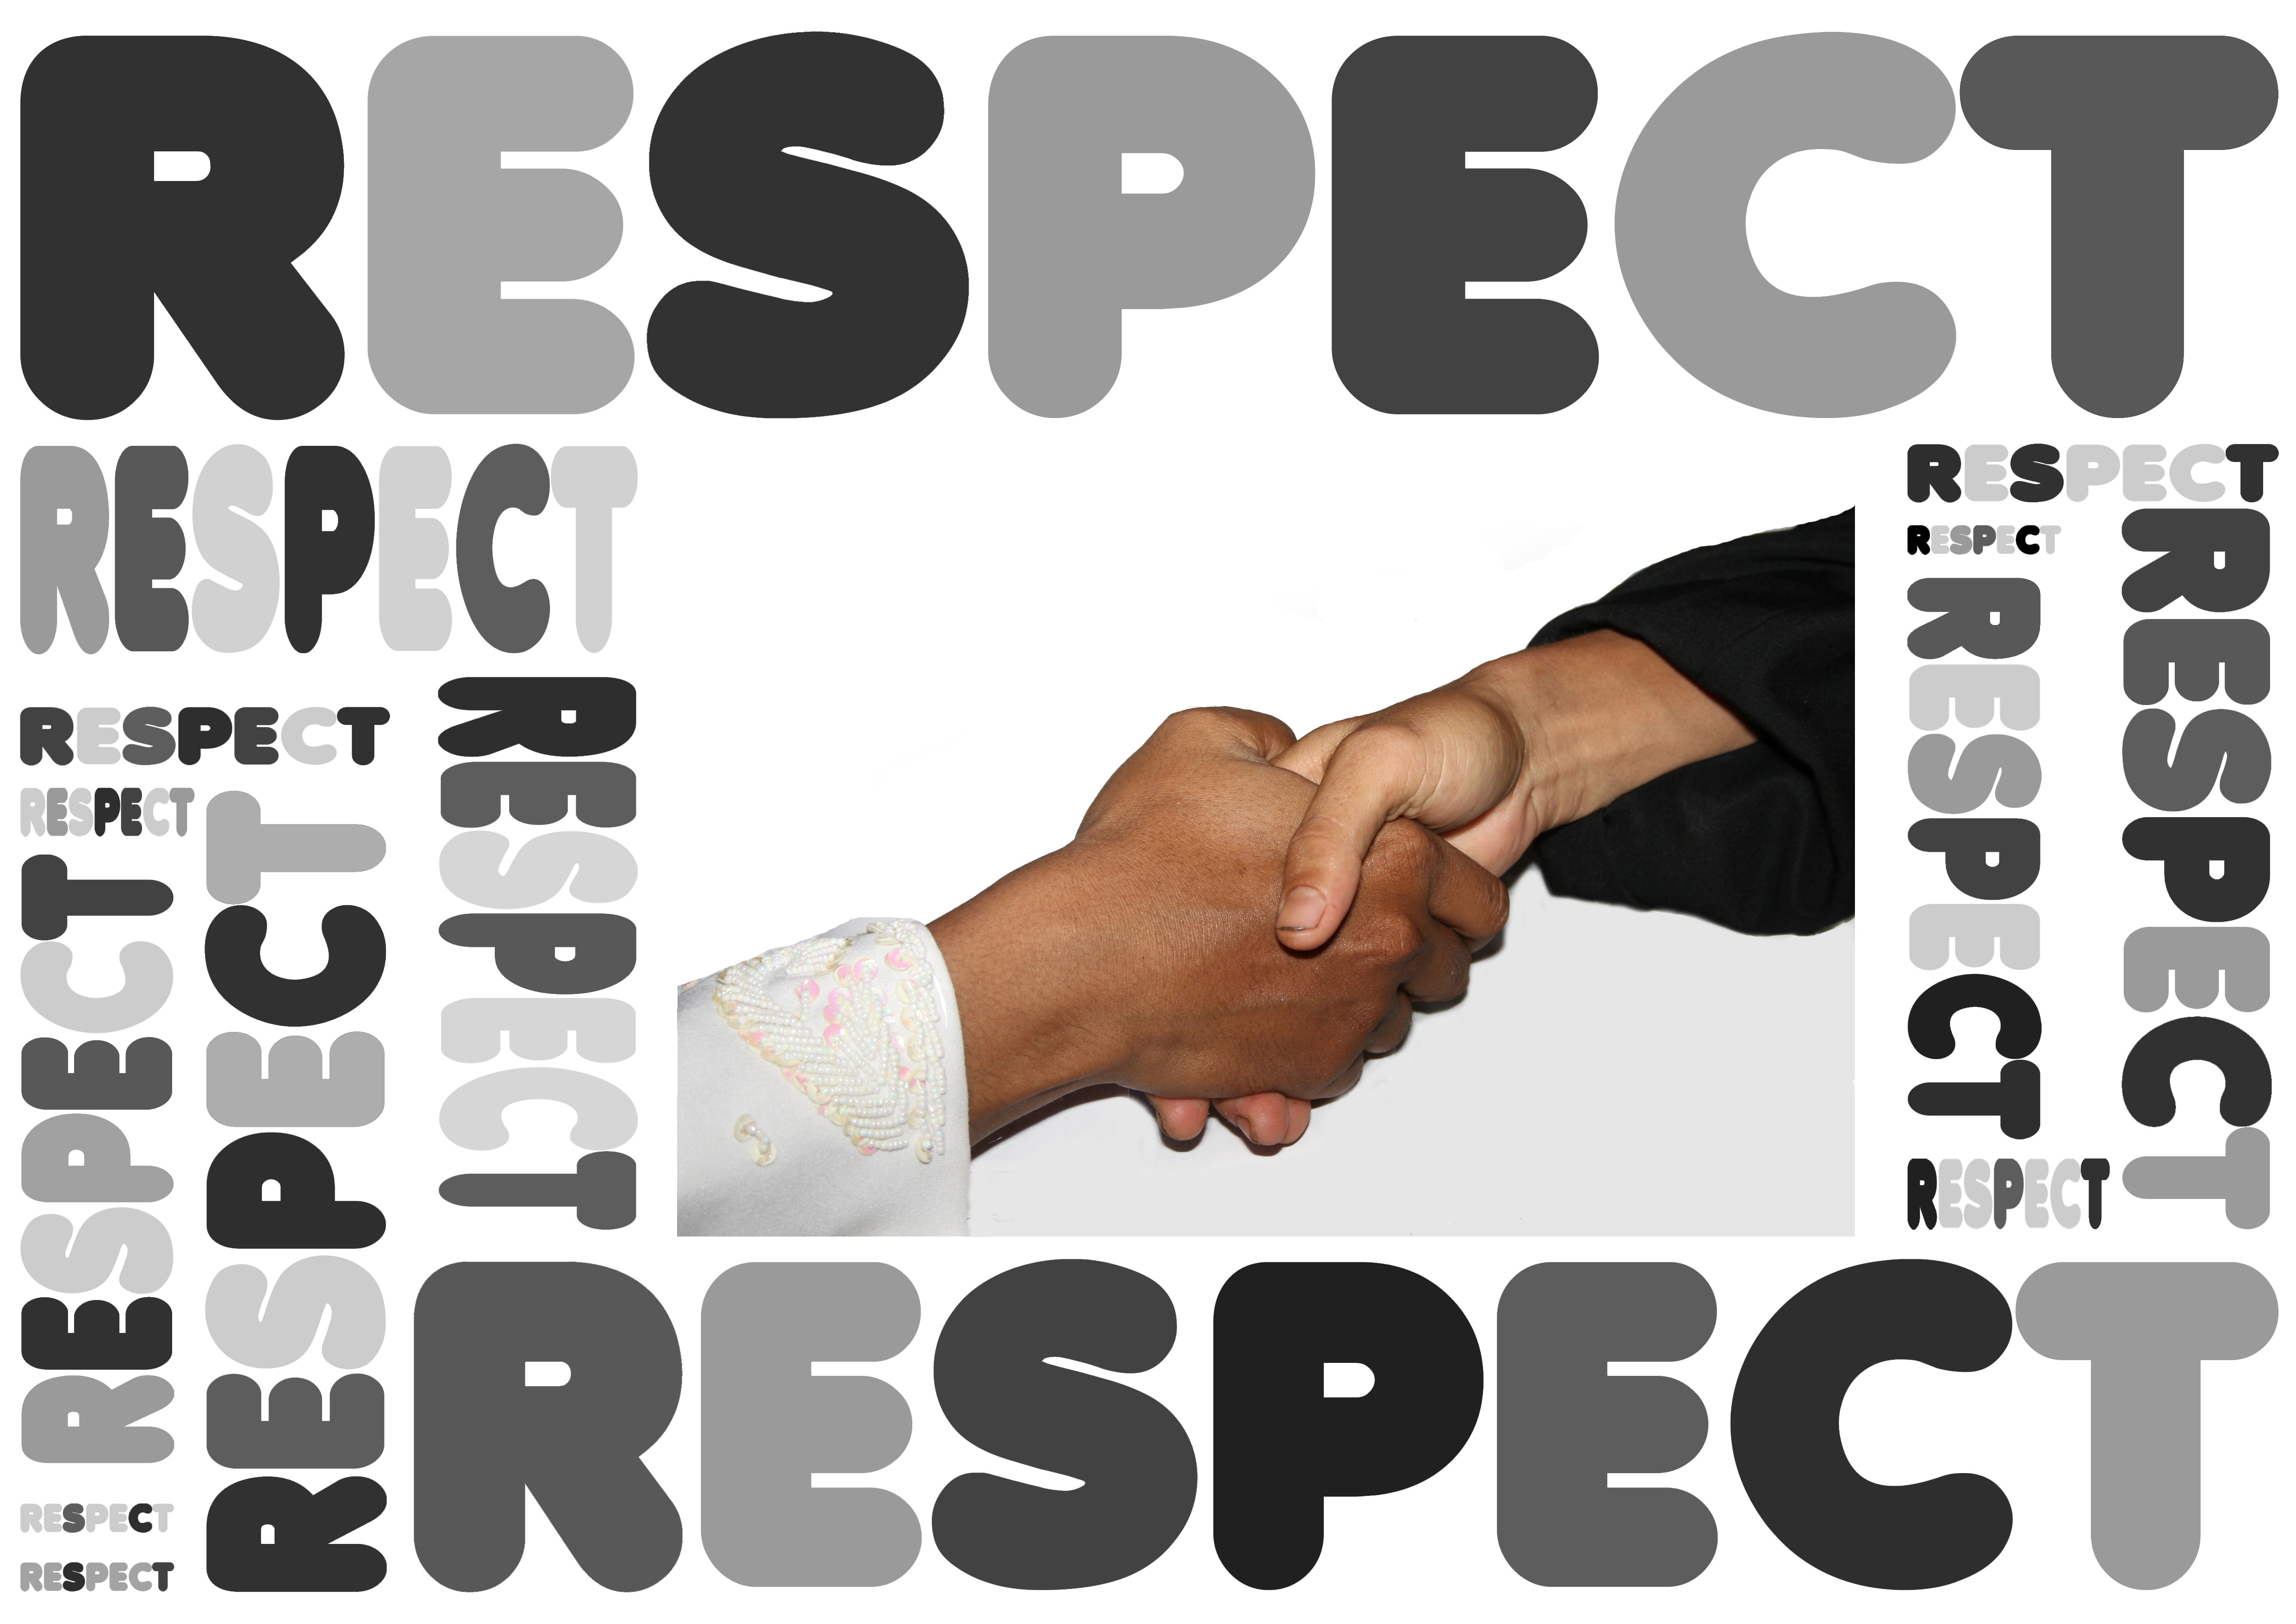
hand, advertising, finger, brand, font, worship, games, attention, handshake, respect, awe, appreciation, recognition, admiration, reference, indoor games and sports, tabletop game, haendeschuettel